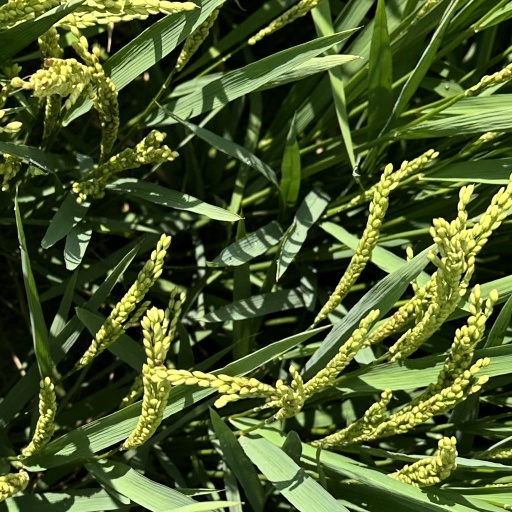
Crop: rice